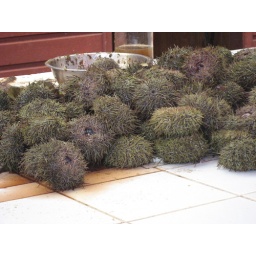
Sea urchins for sale in fish market - Puerto Muntt